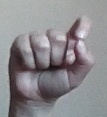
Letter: fa